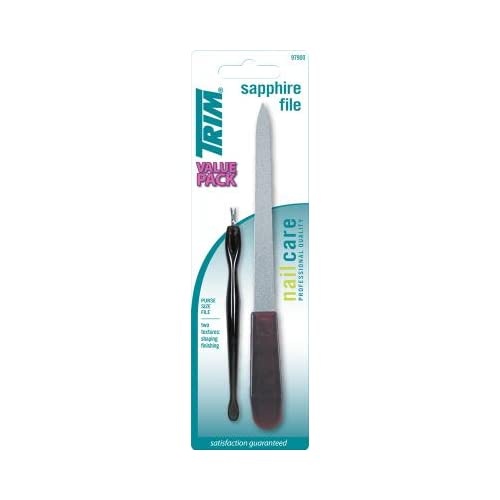
SAPPHIRE FILE 6 1/4
Listed with ExportYourStore.com
Brand: GL
Category: Health & Beauty > Personal Care > Cosmetics > Cosmetic Tools > Nail Tools > Nail Files & Emery Boards